Alvin York

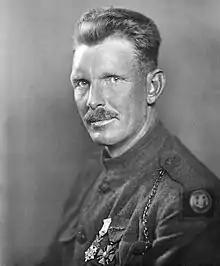
York in uniform, 1919, wearing the Medal of Honor and French Croix de Guerre with Palm

Alvin Cullum York (December 13, 1887 – September 2, 1964), also known by his rank as Sergeant York, was an American soldier who was one of the most decorated United States Army soldiers of World War I. He received the Medal of Honor for leading an attack on a German machine gun nest, gathering 35 machine guns, killing at least 25 enemy soldiers and capturing 132 prisoners. York's Medal of Honor action occurred during the United States-led portion of the Meuse–Argonne offensive in France, which was intended to breach the Hindenburg line and force the Germans to surrender. He earned decorations from several allied countries during the war, including France, Italy and Montenegro.